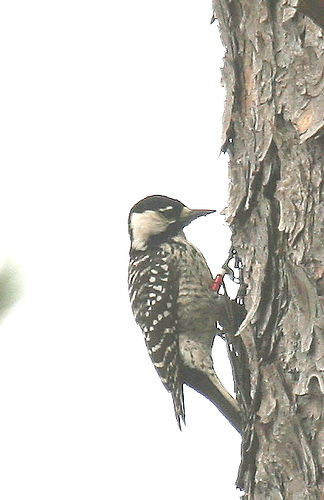
a bird with a small triangular bill, white cheek patch, spotted black and white wings, and spotted breast.
small bird with a black and white spotted wing, white breast with dark stripes and a black head with a white cheek patch.
this bird has a black crown, a spotted breast and a spotted belly
this bird has a black back with white concentric stippling, orange feet and white strip across his face and eye.
a small bird with black and white colorings and a large beak.
this bird is black with white and has a long, pointy beak.
the bird has a long black bill, white cheek patches and a spotted back.
a black and white bird with a black crown and short pointed beak.
this bird has wings that are black and has a white molar stripe
this bird has a black crown, and white speckled belly and breast.
Species: Red Cockaded Woodpecker